Inca architecture

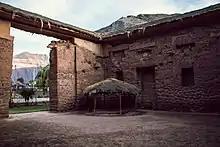
Palace of Diego Sayri Túpac, Yucay

Inca architecture is strongly characterized by its use of the natural environment. The Inca managed to seamlessly merge their architecture into the surrounding land and its specificities. At its peak, the Inca Empire spanned from Ecuador to Chile. Yet despite geographic variances, Inca architecture remained consistent in its ability to visually blend the built and natural environment.